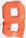
Number: 8